Citroën Type C 5HP

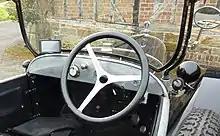
Controls on Torpedo T2 1922

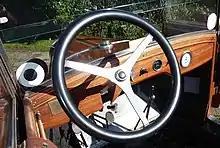
... and on Cabriolet C3

The little Citroën was ahead of the competition: it was equipped with a differential and an electric starter, allowing the car to be advertised as especially suitable for lady drivers sensitive to ease of driving.